Royal Canal

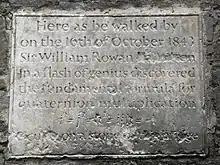
Quaternion plaque on Brougham (Broom) Bridge, Dublin

In the early 1800s, the canal supplied water to Dublin Corporation for its north city water supply, which could make the water level drop on the canal at times, especially during dry summers. To counteract this, a small reservoir named after King George III was opened in the north inner city in 1809, paid for by Dublin Corporation, which was fed from the 1 km-long spur that came off the Royal Canal to meet Broadstone railway station near Phibsborough. The ground alone, covering merely an acre, cost the Corporation £1,052 9s 2d. The reservoir still exists, named the Blessington Street Basin, although the spur has been filled in.